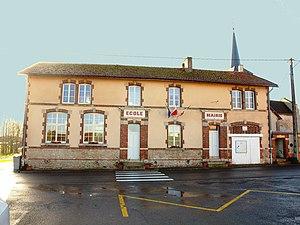
Clamanges (Marne, France)